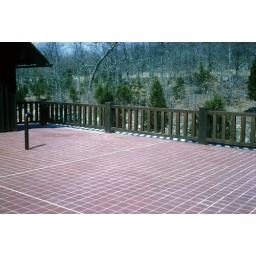
Mount Magazine Lodge. A forest design of kitchen assisted by a supplier of kitchen equipment